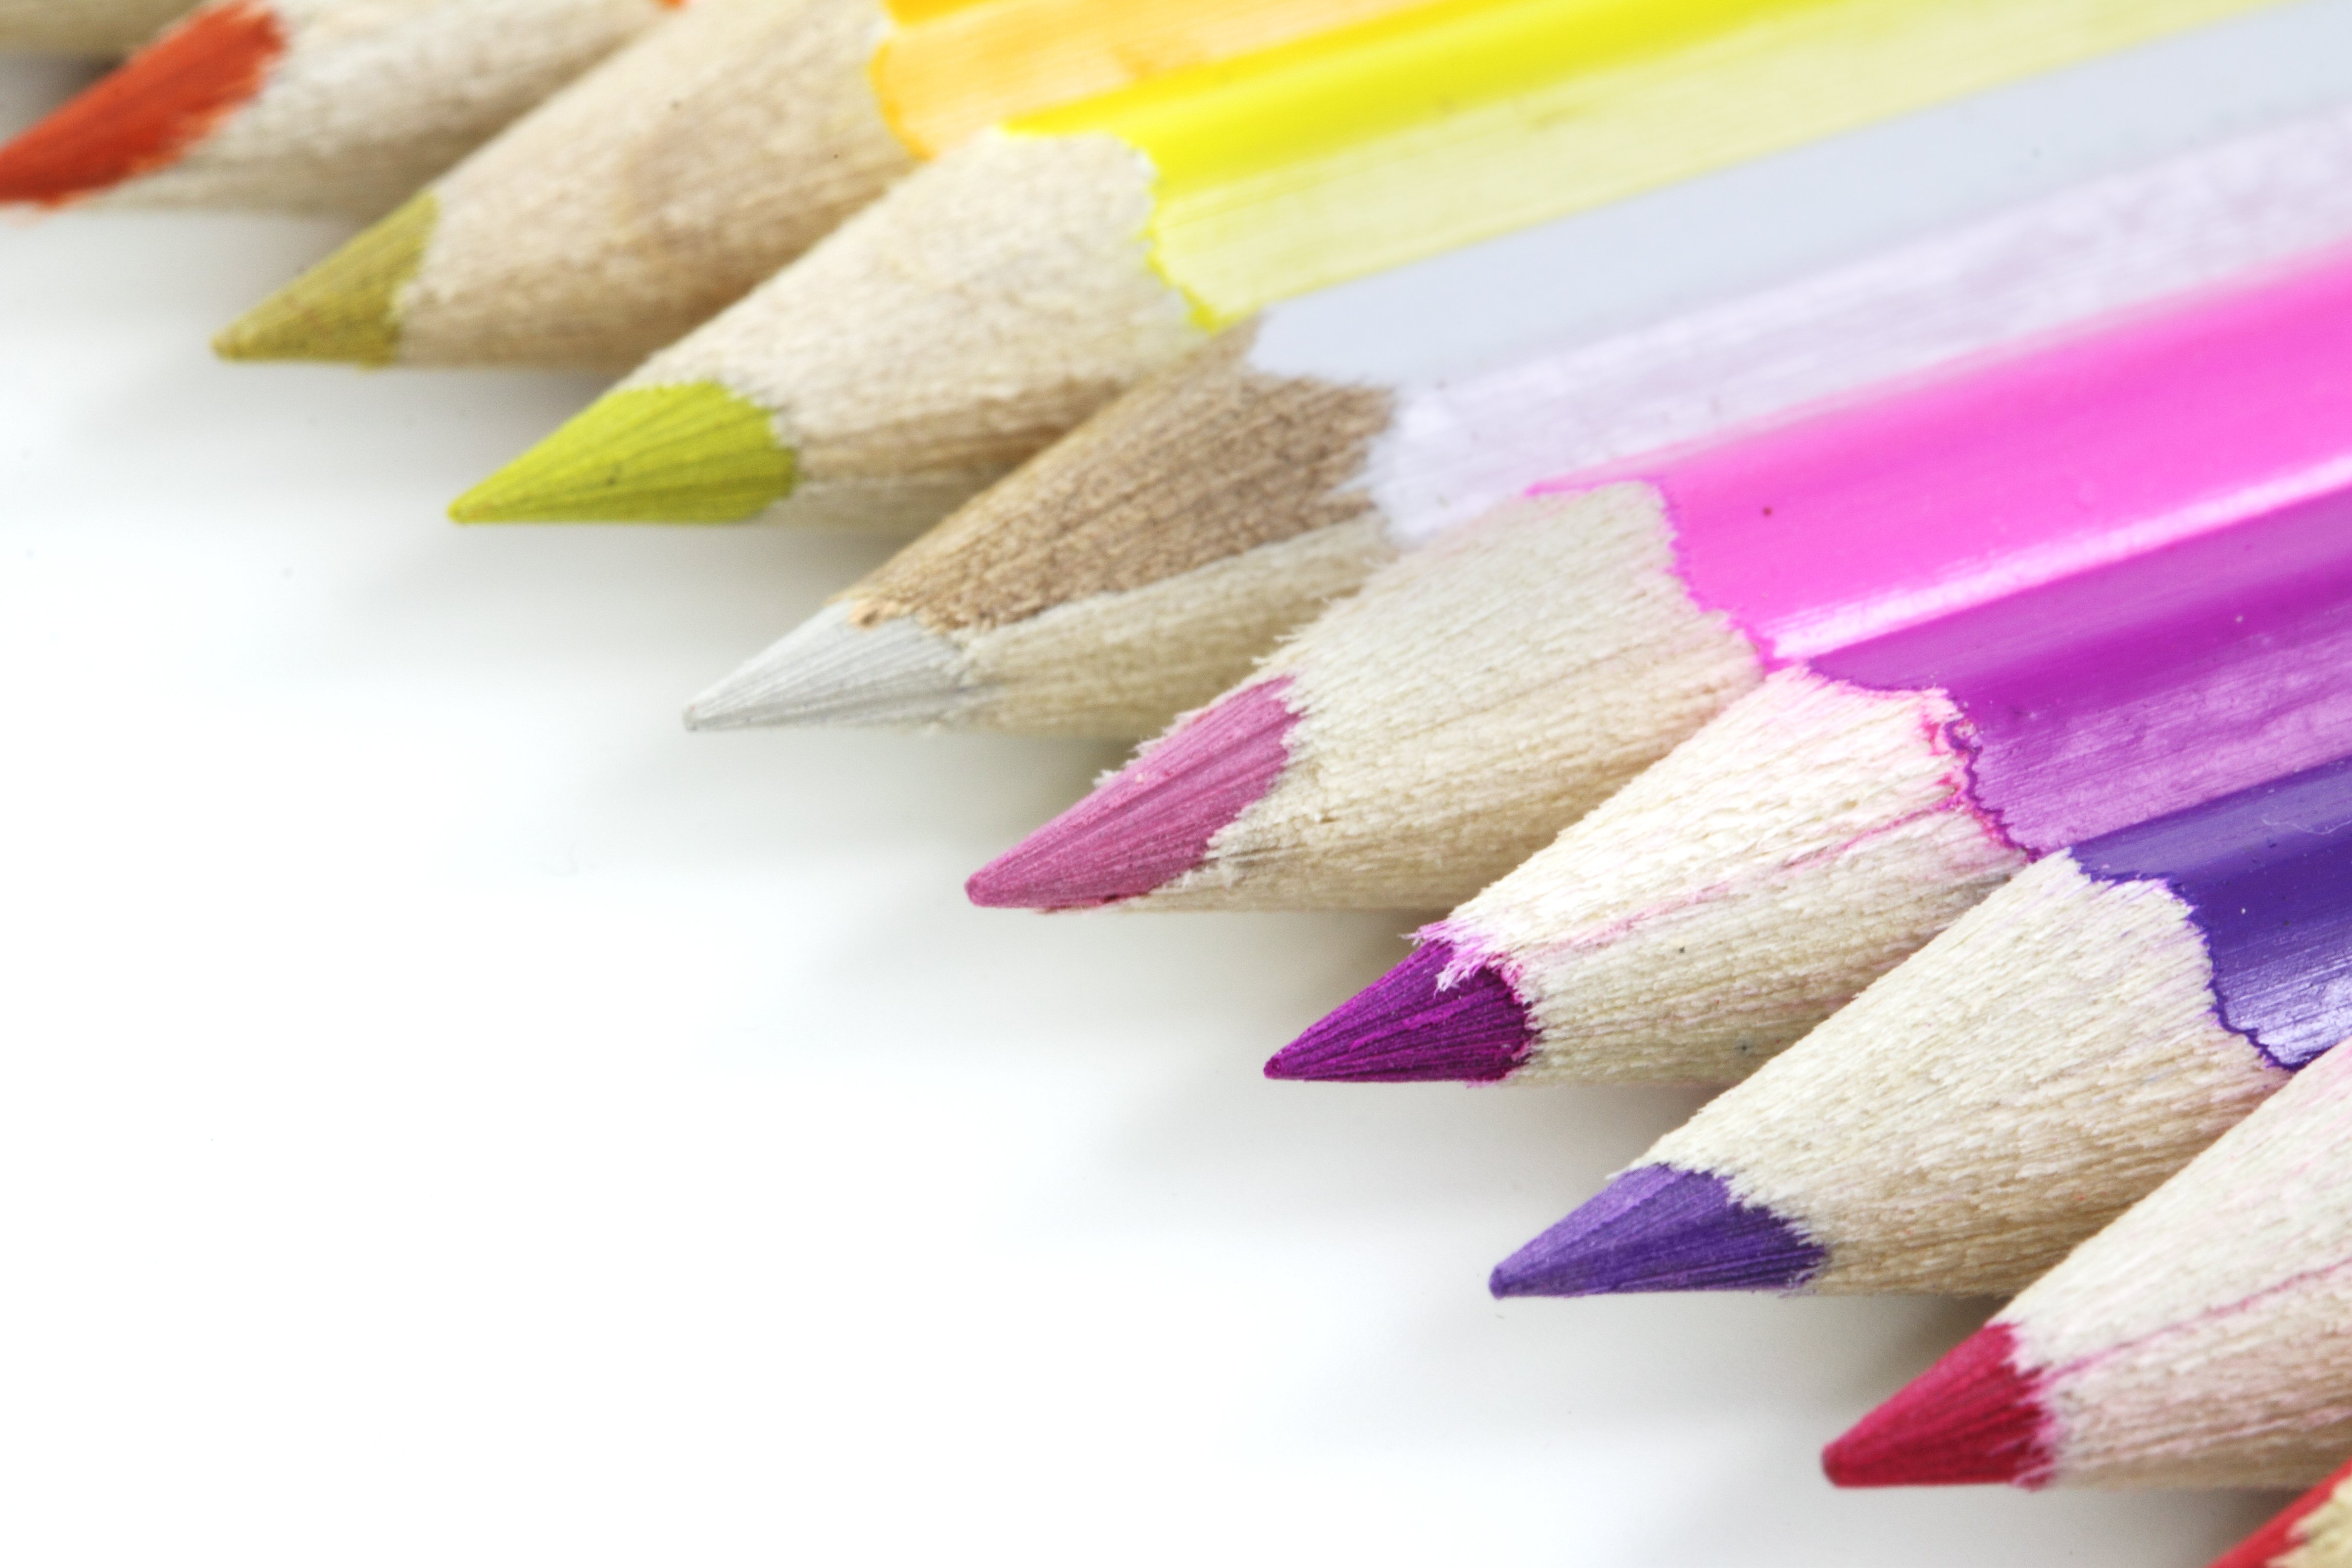
hand, pencil, wood, petal, pattern, color, artistic, colorful, pink, colour, colors, bright, colours, stationery, school, supplies, magenta, pencils, colored, tips, coloured